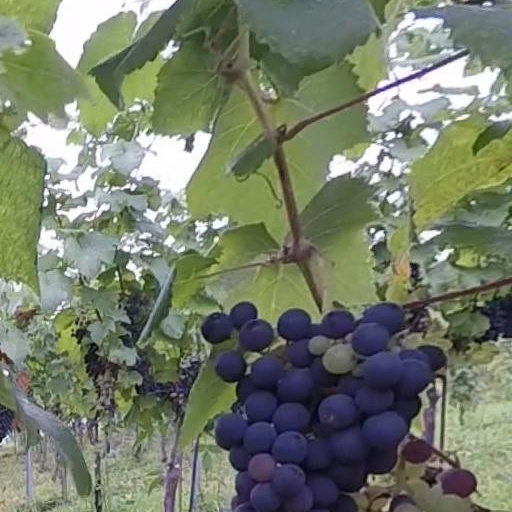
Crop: grape